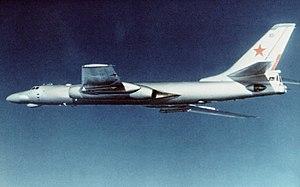
Créés peu après l'invention de l'aviation militaire pendant la Première Guerre mondiale, les porte-avions ont d'abord été considérés comme des bâtiments auxiliaires et n'ont joué un rôle majeur dans la guerre navale qu'à partir de la Seconde Guerre mondiale. Il a fallu l'attaque de Pearl Harbor de décembre 1941 pour démontrer la supériorité de l'aviation embarquée sur la grosse artillerie des navires de ligne, grâce à sa portée incomparablement plus grande pour une force de frappe équivalente. La bataille de la mer de Corail, en mai 1942, est le premier affrontement uniquement aéronaval de l'histoire, dans lequel les forces navales japonaises et américaines s'affrontèrent par avions interposés sans jamais être à portée de canon. En 1944-45, les plus grands cuirassés japonais jamais construits coulent sous les attaques de l'aviation embarquée américaine.
Un bombardier est un avion militaire conçu pour détruire des cibles au sol, initialement à l'aide de bombes mais aussi de nos jours à l'aide de missiles air-sol tels que des missiles de croisière.
Le Tu-16 est un bombardier biréacteur, conçu par Tupolev en Union soviétique, au début des années 1950. Bien que souvent considéré comme obsolète, sa polyvalence lui a permis de rester en service au sein des forces aériennes russe, ukrainienne et chinoise, ce qui en fait un des rares appareils militaires dont la carrière opérationnelle dépasse le demi-siècle.